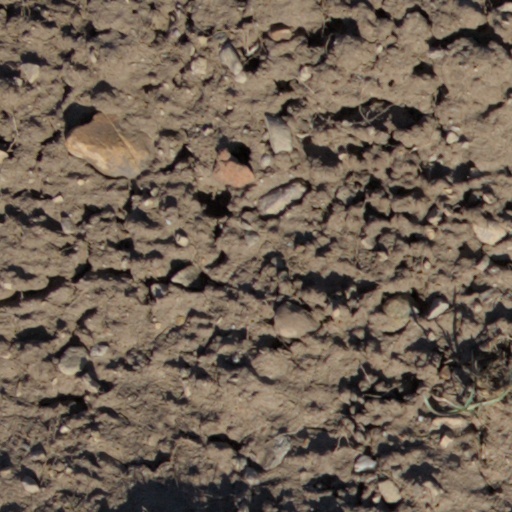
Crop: wheat